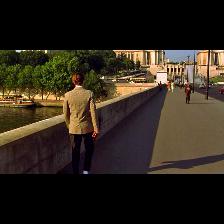
Label: Human